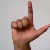
The image shows a hand gesture representing the letter 'L' in Indian Sign Language.